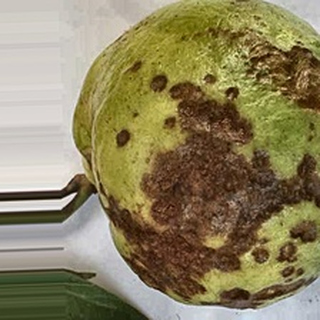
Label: guava_anthracnose